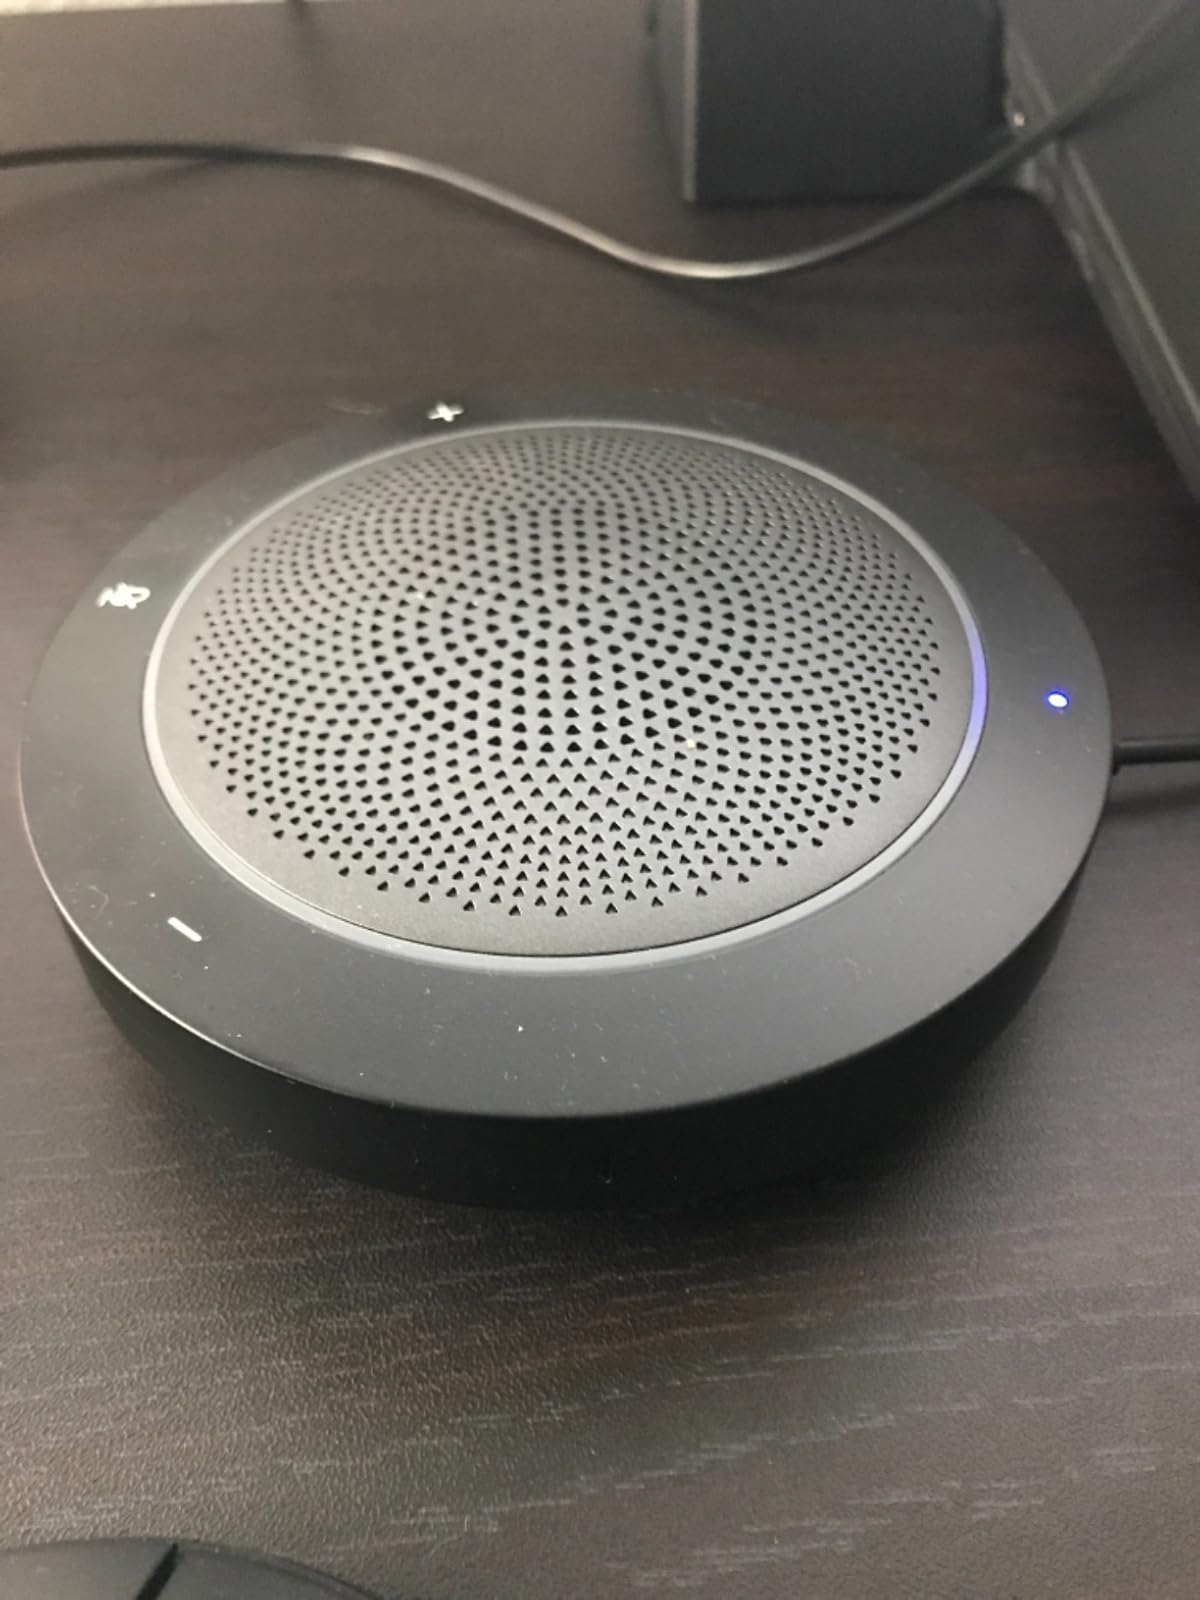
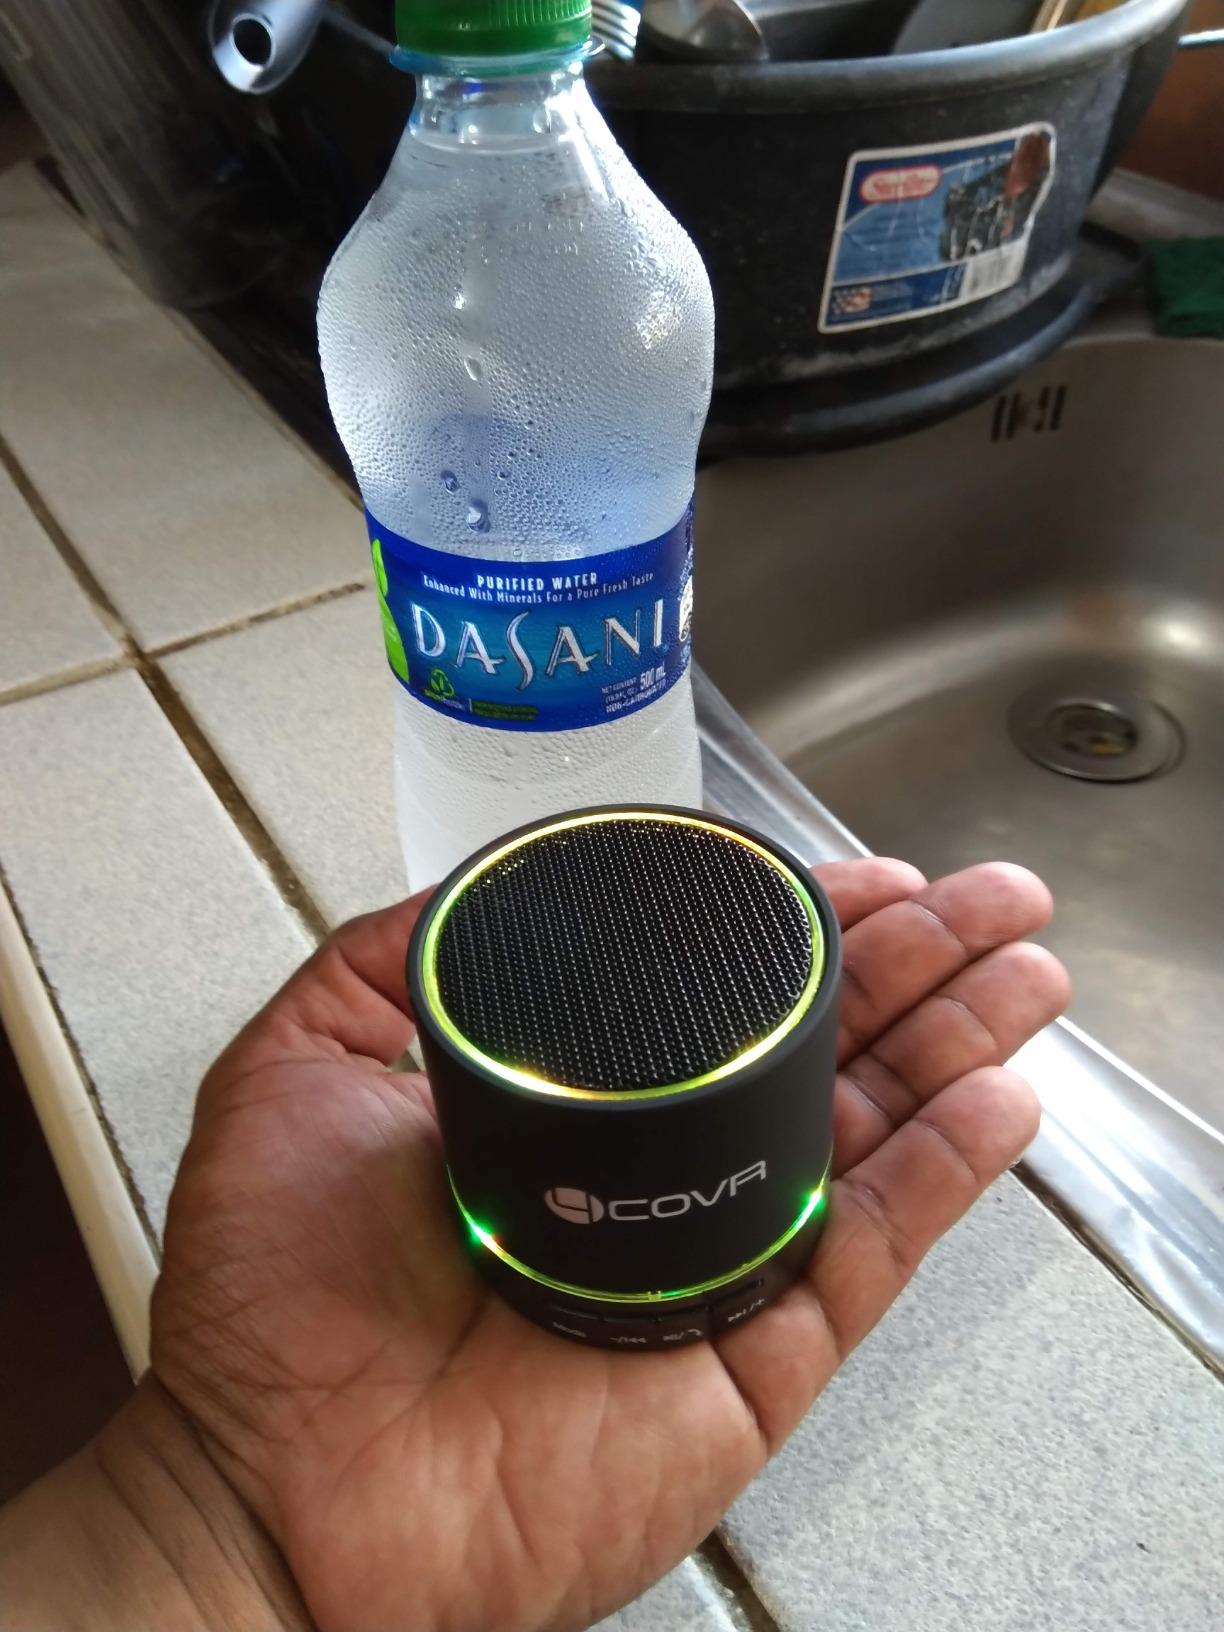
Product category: microphone
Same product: no